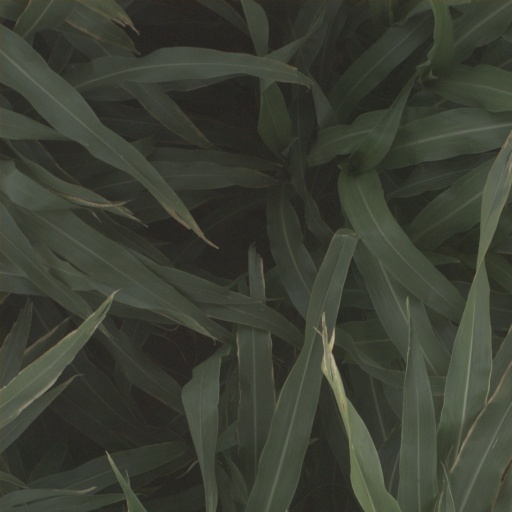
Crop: sorghum